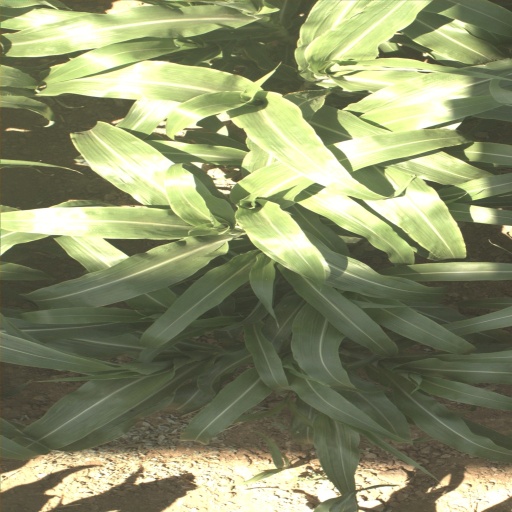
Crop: sorghum